Crossing the Line Again

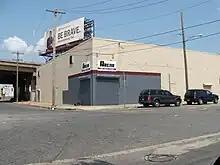
The ECW Arena.

Crossing the Line Again was a professional wrestling event held by the Philadelphia, Pennsylvania, United States–based professional wrestling promotion Extreme Championship Wrestling (ECW) on February 1, 1997. The commentator for the event was Joey Styles. The title of the event referenced the 1994 ECW event The Night the Line Was Crossed.